TRAP experiment

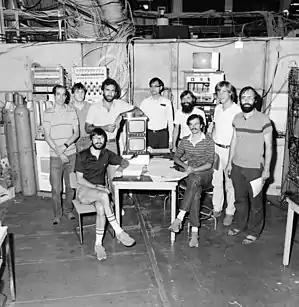
Members of TRAP collaboration in the experimental area

The TRAP experiment, also known as PS196, operated at the Proton Synchrotron facility of the Low Energy Antiproton Ring (LEAR) at CERN, Geneva, from 1985 to 1996. Its main goal was to compare the mass of an antiproton and a proton by trapping these particles in the penning traps. The TRAP collaboration also measured and compared the charge-to-mass ratios of antiproton and proton. Although the data-taking period ended in 1996, the analysis of datasets continued until 2006.